The Mirror (1999 film)

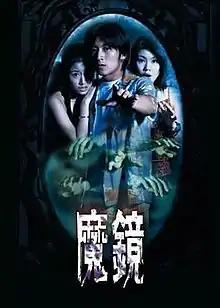
Promotional poster

The Mirror is a 1999 Hong Kong horror anthology film directed by Siu Wing, produced and written by Raymond Wong, and starring Nicholas Tse, Ruby Lin, Lillian Ho, Law Lan, Jack Neo, Xu Fan and Sherming Yiu.